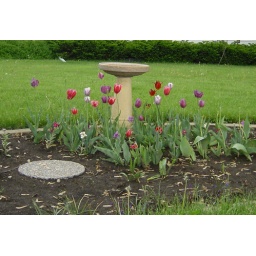
I put Mom's birdbath out front in the flower bed behind the tulips. I think it looks great there.